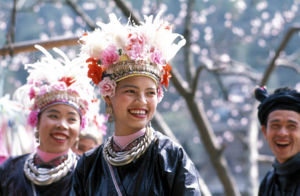
Dong (folk)
Dongfolk i festdragt (i Liping)
Dong er et af de 56 officielt anerkendte minoritetsfolk i Folkerepublikken Kina. Ifølge folketællingen i 2000 er der 2,5 millioner af dem i Kina, de fleste i den autonome region Guangxi og provinsen Guizhou.